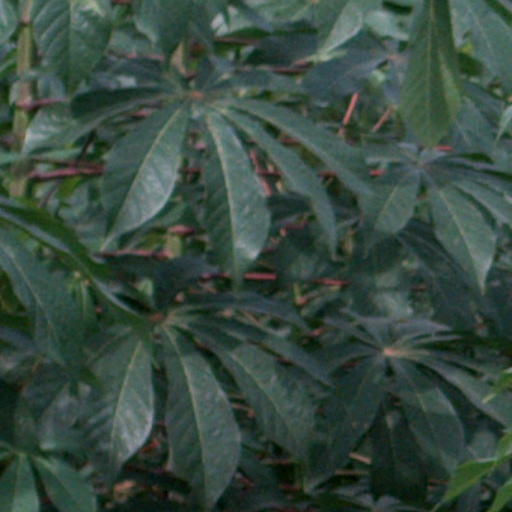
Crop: cassava